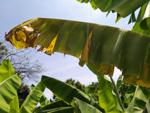
Label: segatoka